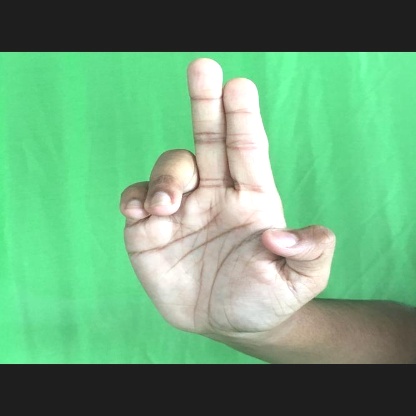
Mudra: Ardhapathaka